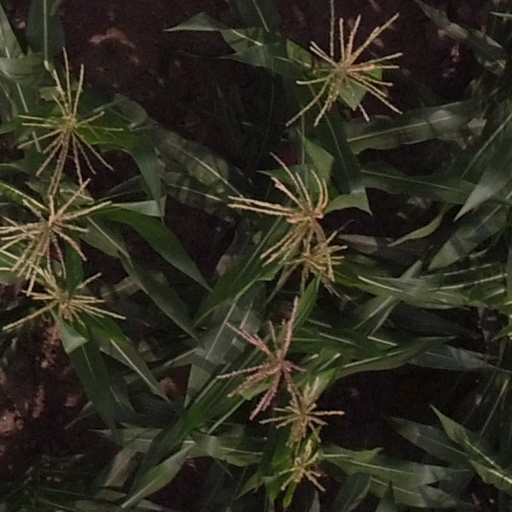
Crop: maize; corn